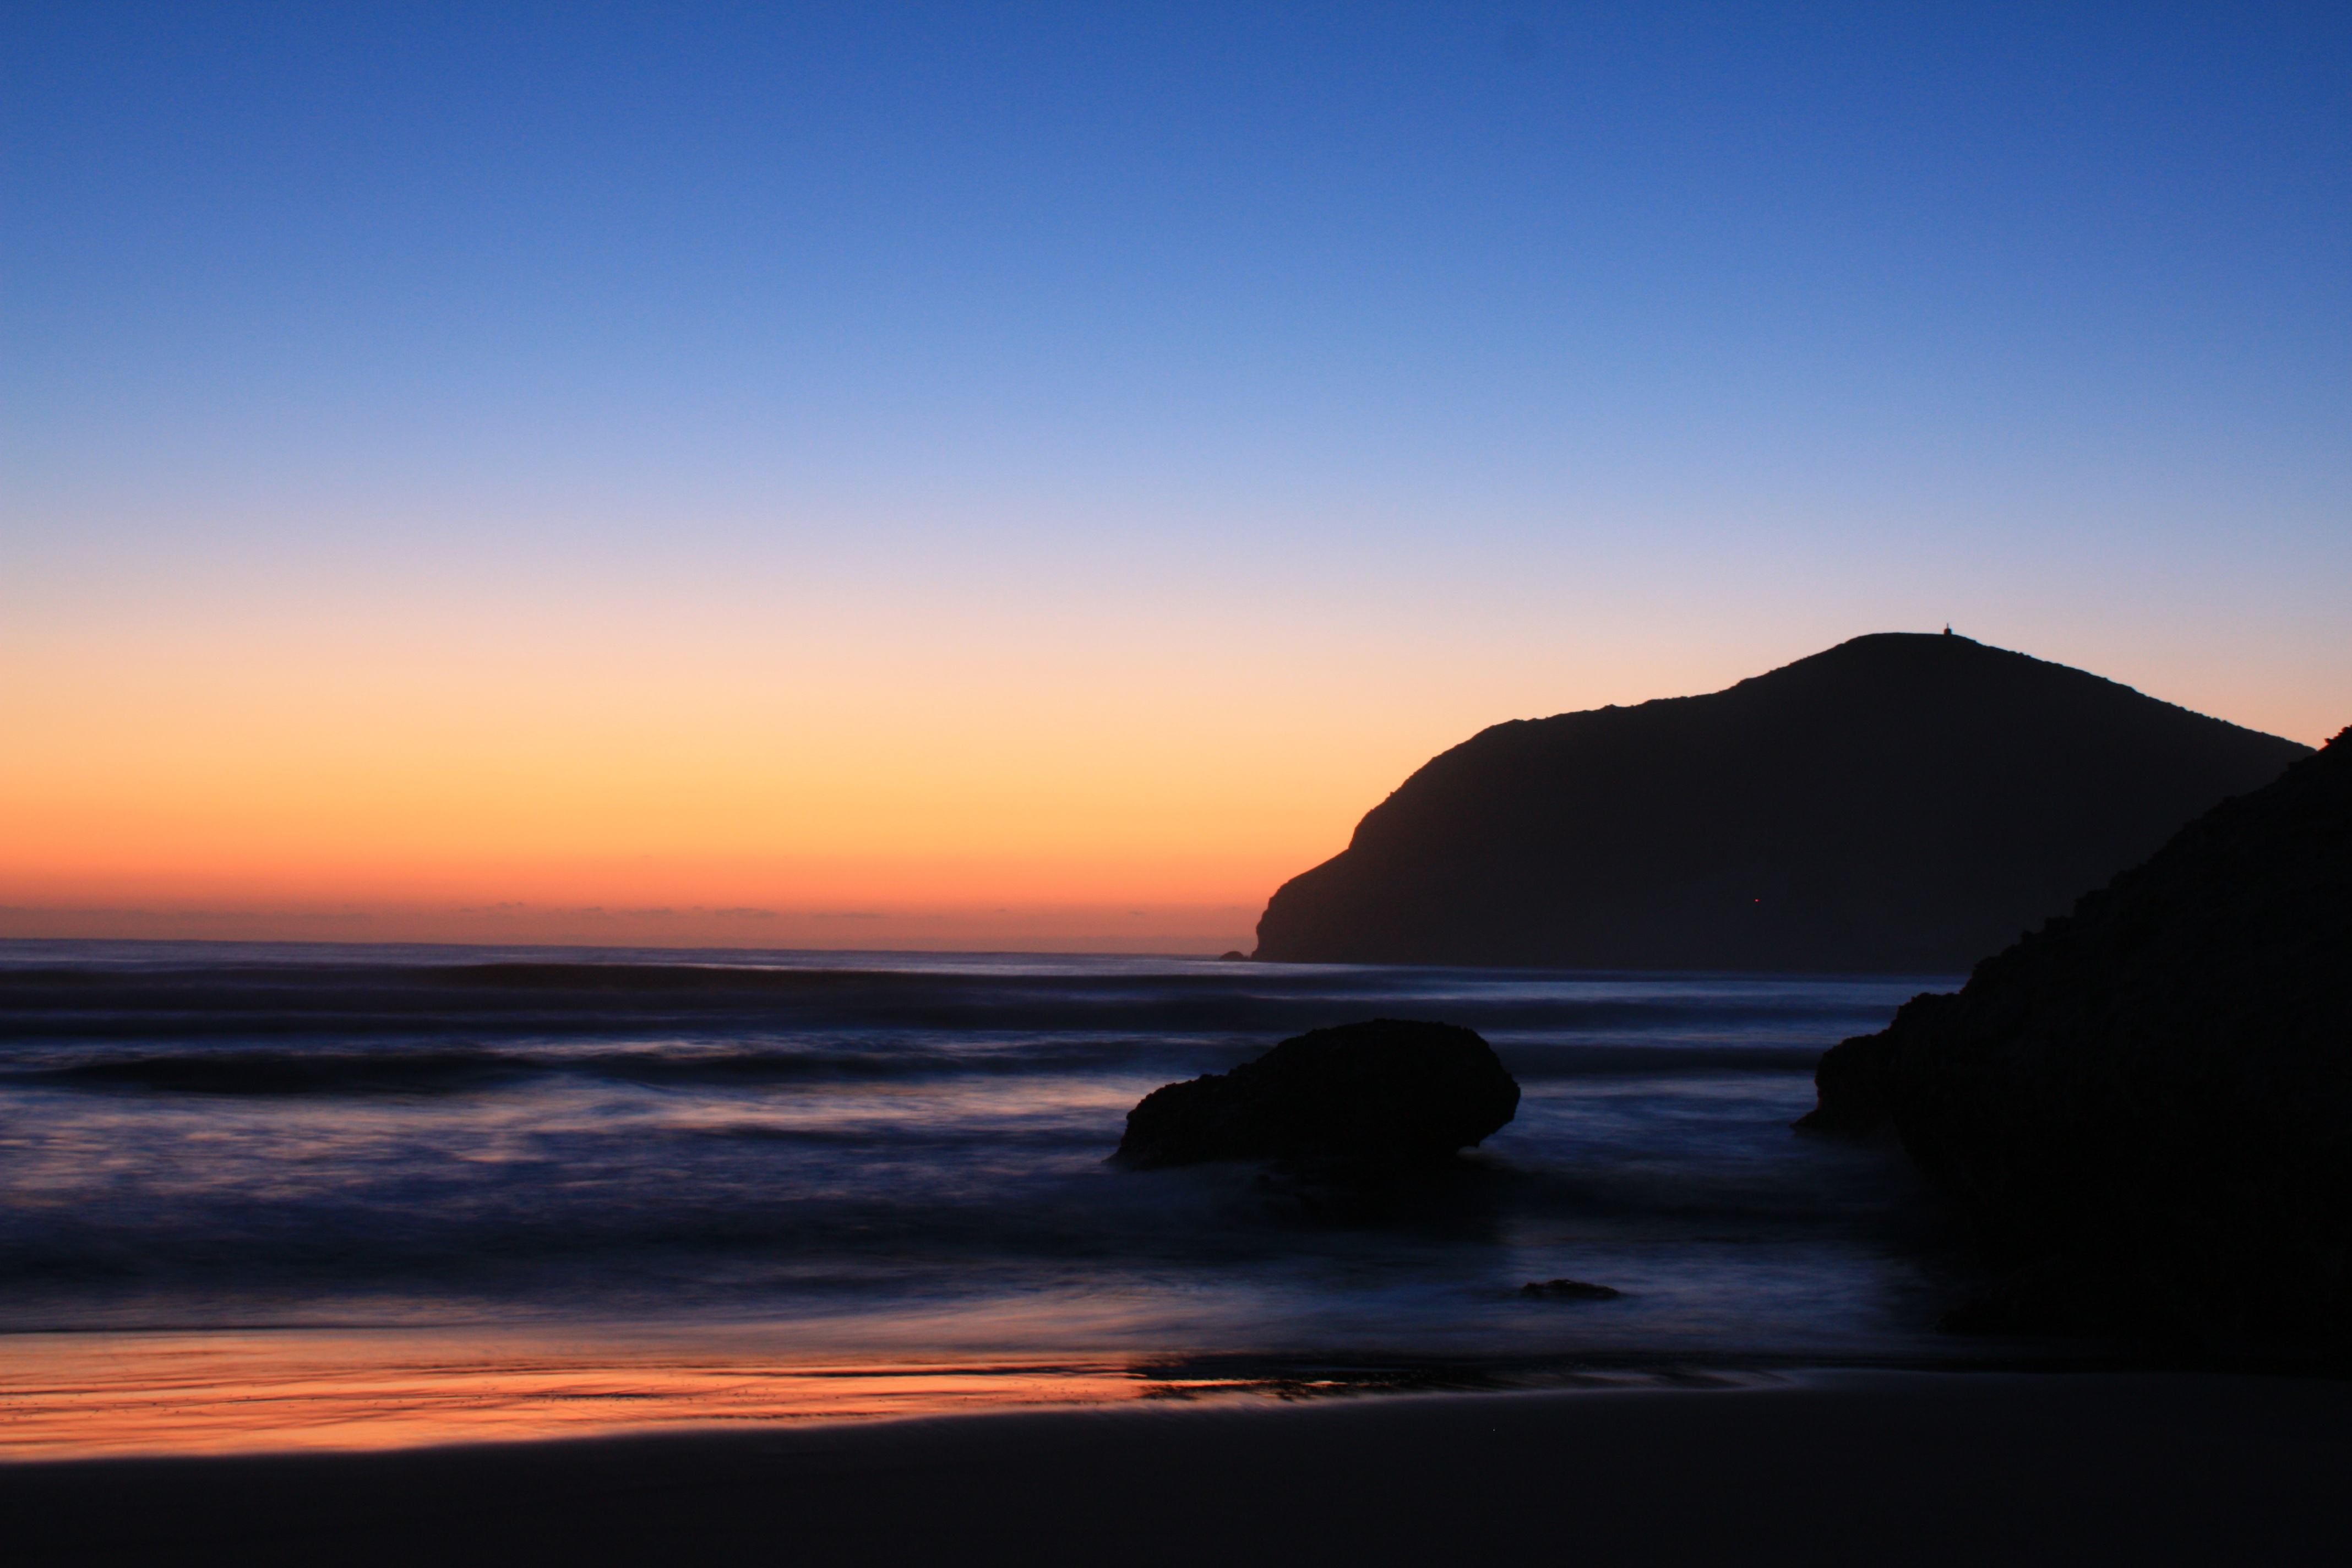
beach, sea, coast, nature, ocean, horizon, cloud, sun, sunrise, sunset, sunlight, morning, shore, wave, dawn, dusk, evening, reflection, cape, afterglow, wind wave